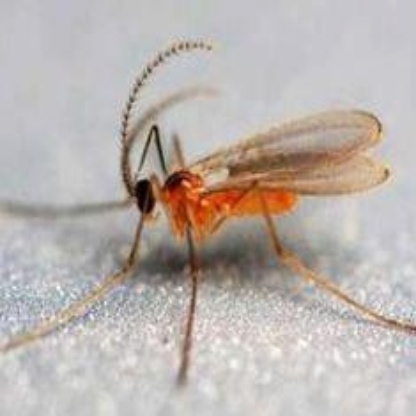
Nhãn: Sâu năn ( Muỗi hành )(Rice Gall Midge)